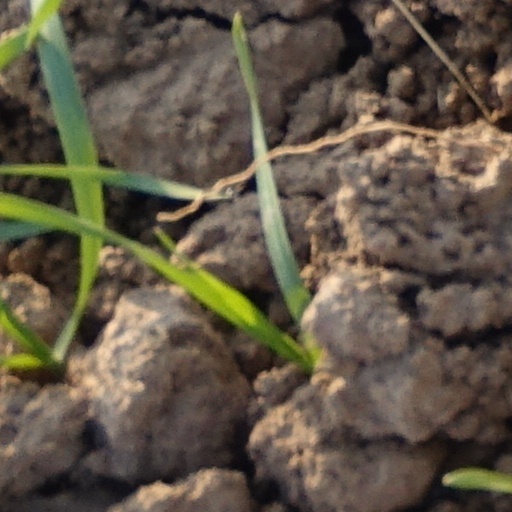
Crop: wheat